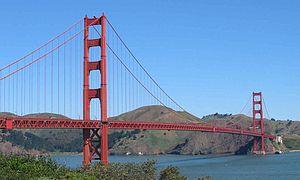
Les transports en Californie sont dynamiques et habituellement efficaces, fonctionnant quasiment à flux tendu pour garder un peu d'avance sur les besoins croissants en transport d'une population nombreuse, dans un État de près de 40 millions d'habitants connaissant une croissance démographique rapide et possédant des conditions géologiques et climatiques variées.
Un pont à dalle orthotrope ou pont à tablier orthotrope est un pont dont le tablier comporte des plaques portantes en acier raidies, soit longitudinalement, soit transversalement, voire dans les deux directions. Cette structure permet au tablier de reprendre directement les charges de trafic, tout en participant à la capacité portante et à la résistance globale du pont. La dalle orthotrope peut être autoportante, posée sur une grille de traverses et longerons, ou sur un treillis d'entretoises et de raidisseurs.